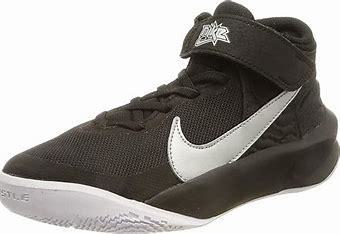
Brand: Nike
Model: Team Hustle D 10